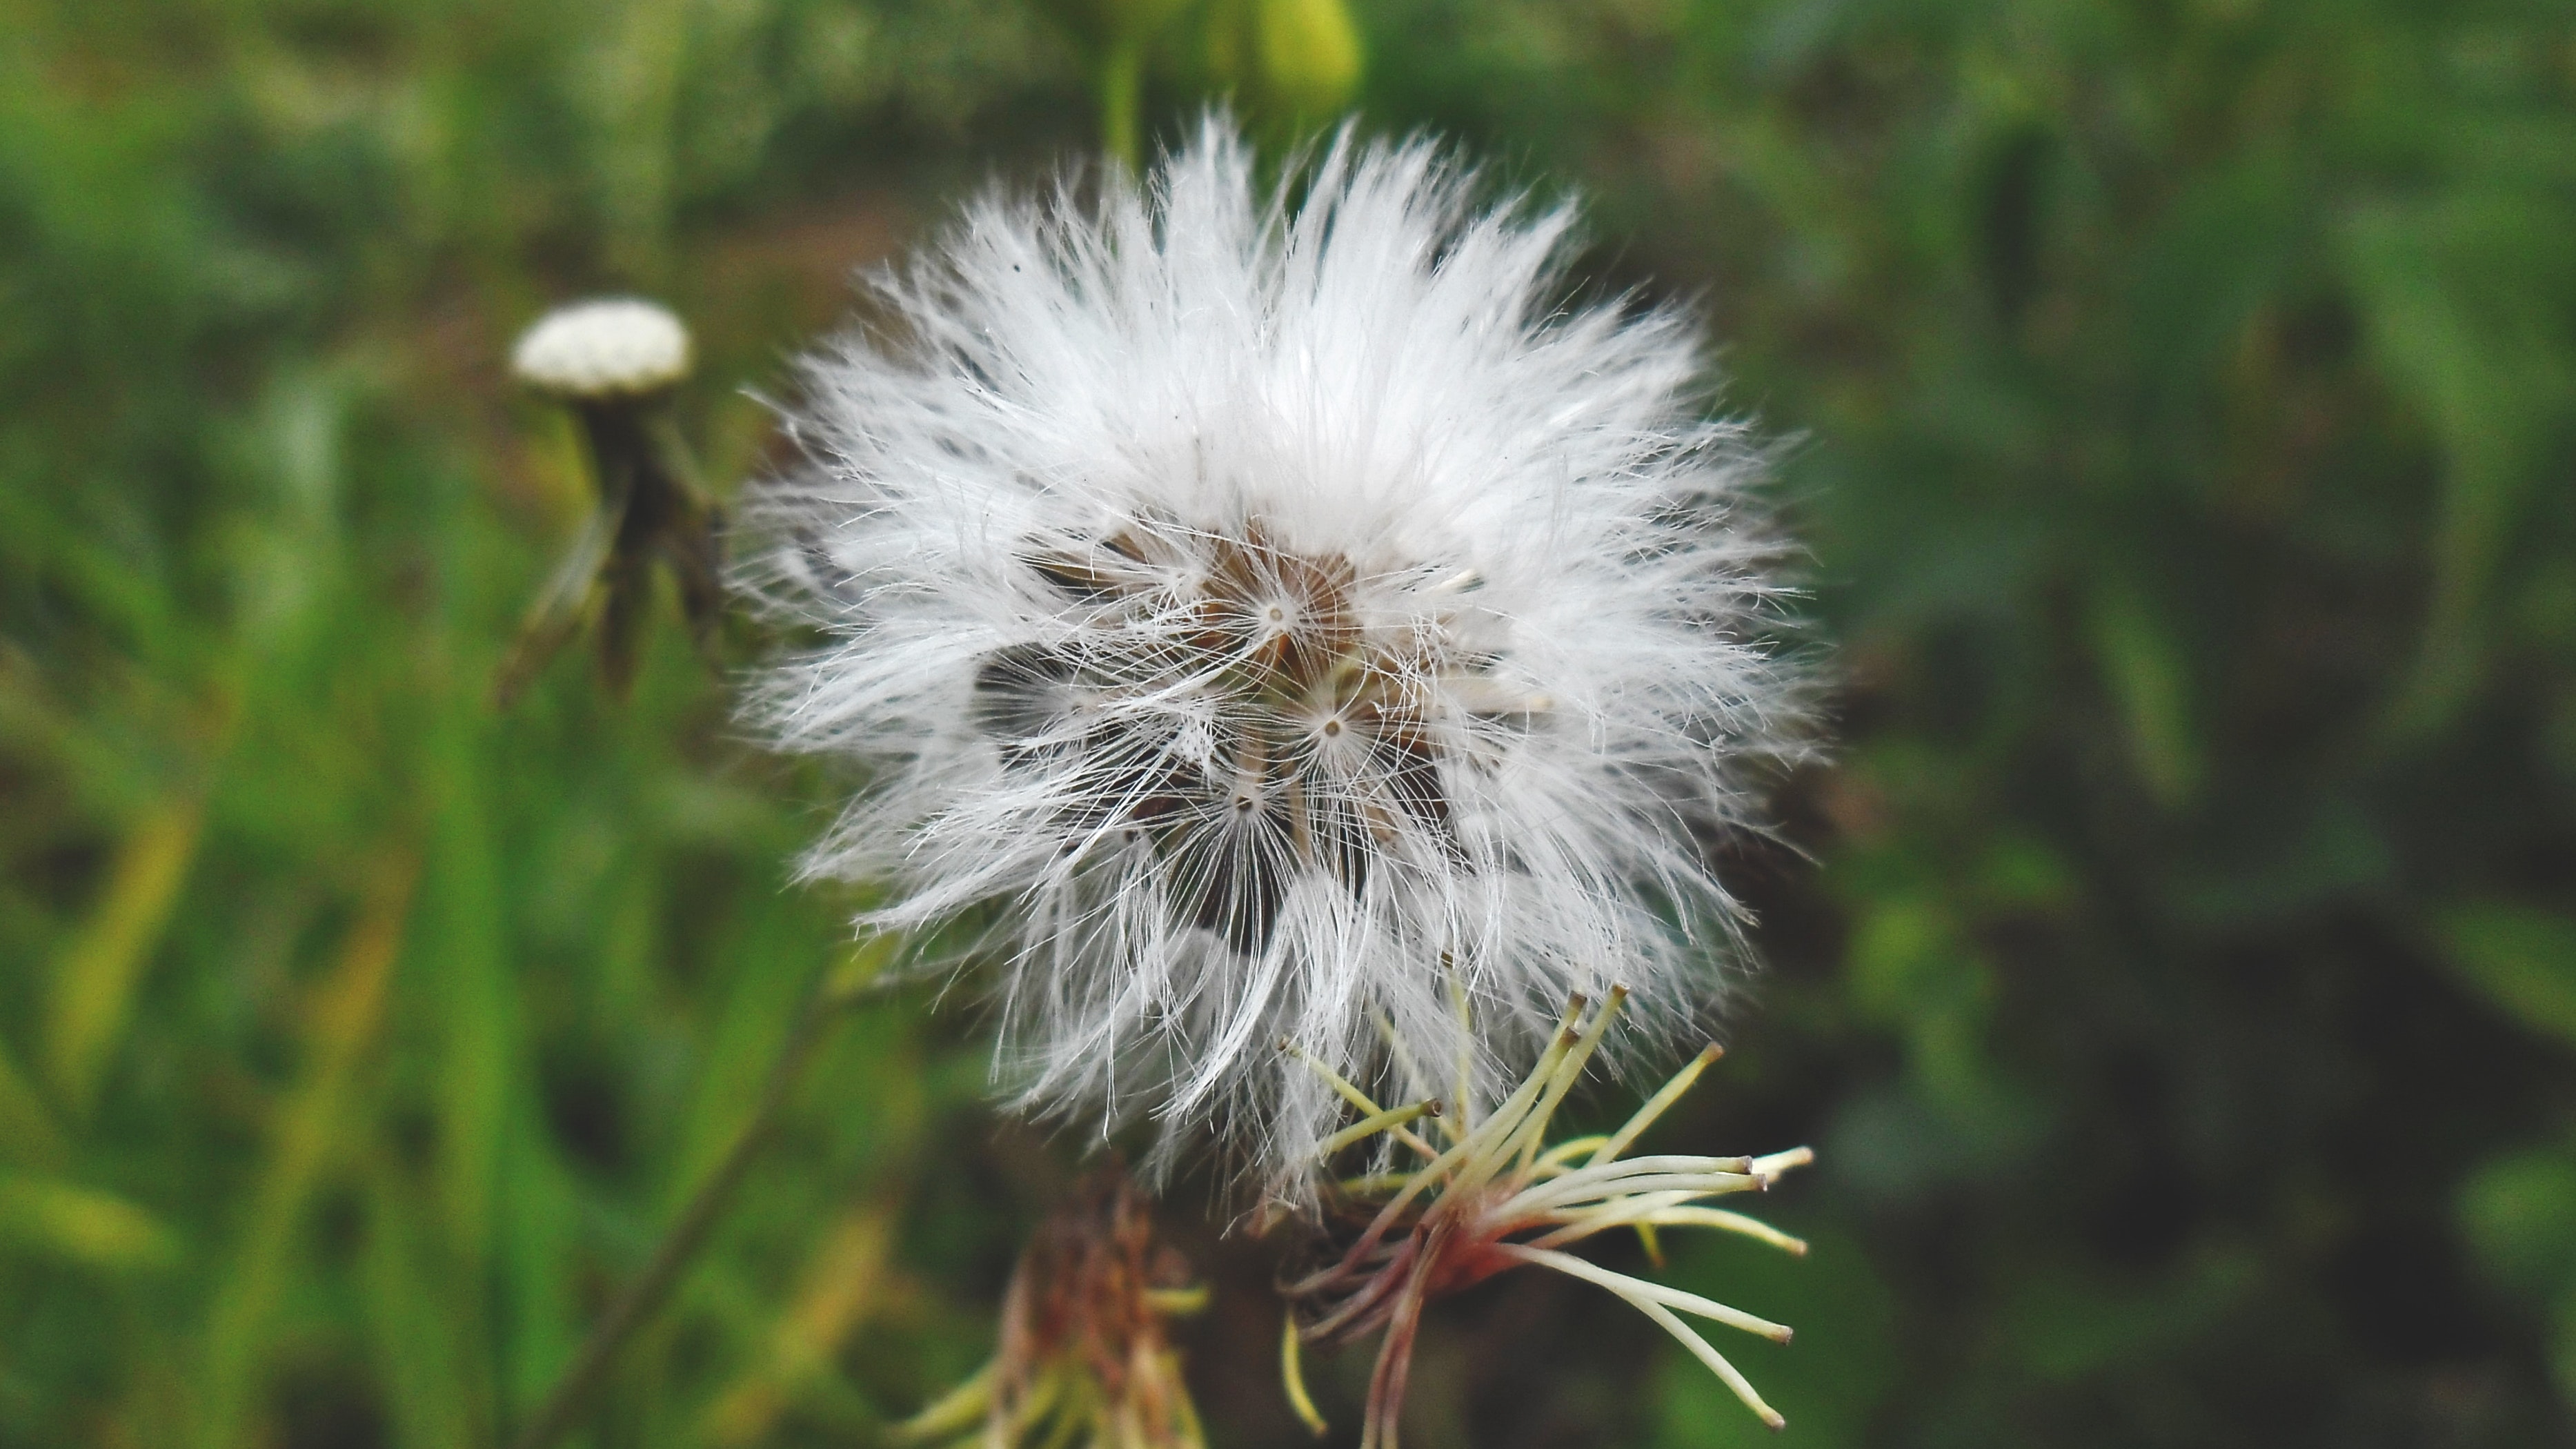
dandelion, flower, plant, crassocephalum, sow thistles, Native Sowthistle, flowering plant, grass, daisy family, wildflower